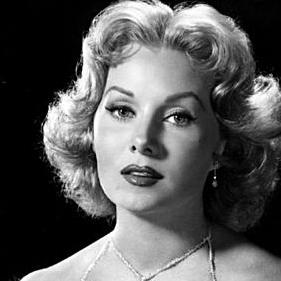
Age: 26